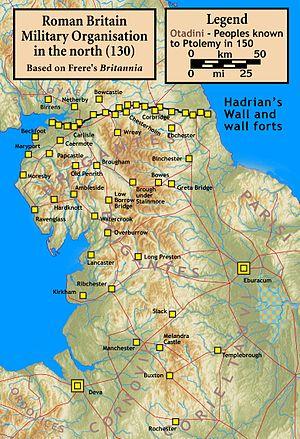
Cnaeus Iulius Agricola, né le 13 juin 40 dans la colonie romaine de Forum Julii, en Gaule narbonnaise, et mort le 23 août 93, est un général de l'Empire romain artisan de la conquête romaine du nord de l'île de Bretagne.
La conquête romaine de la Bretagne débute en 43 apr. J.-C. à l'initiative de l'empereur Claude. Cependant, l'activité militaire romaine dans les îles Britanniques avait déjà commencé au siècle précédent, puisqu'en 55 et 54 av. J.-C. l'armée de Jules César avait déjà tenté deux expéditions, restées sans lendemain, mais qui permirent toutefois d'inclure le sud de l'île dans la sphère d'influence économique et culturelle de Rome. De là proviendront les relations commerciales et diplomatiques qui ouvriront la voie aux expéditions militaires de Claude et de ses successeurs. La conquête de l'île s'arrêtera en 83 apr. J.-C.